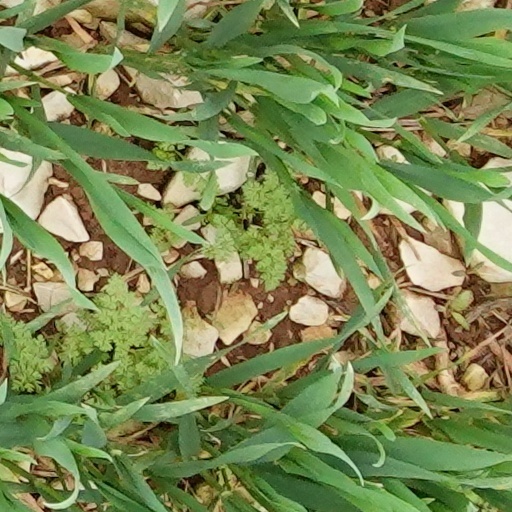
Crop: wheat